Tony Jeffries

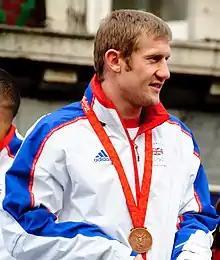
Jeffries in 2008

Tony David Jeffries (born Tony David Bryce; 2 March 1985) is a British former professional boxer who competed from 2009 to 2011. As an amateur, he won the light-heavyweight bronze medal at the 2008 Olympics. In 2012, Jeffries was forced to retire due to hand injuries. He has since become a YouTuber who began posting boxing tutorials in 2007; he has amassed 2.56 million subscribers and 400 million views as of November 2024.